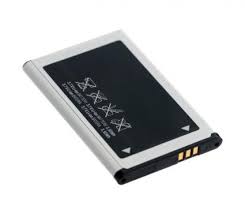
Waste category: battery